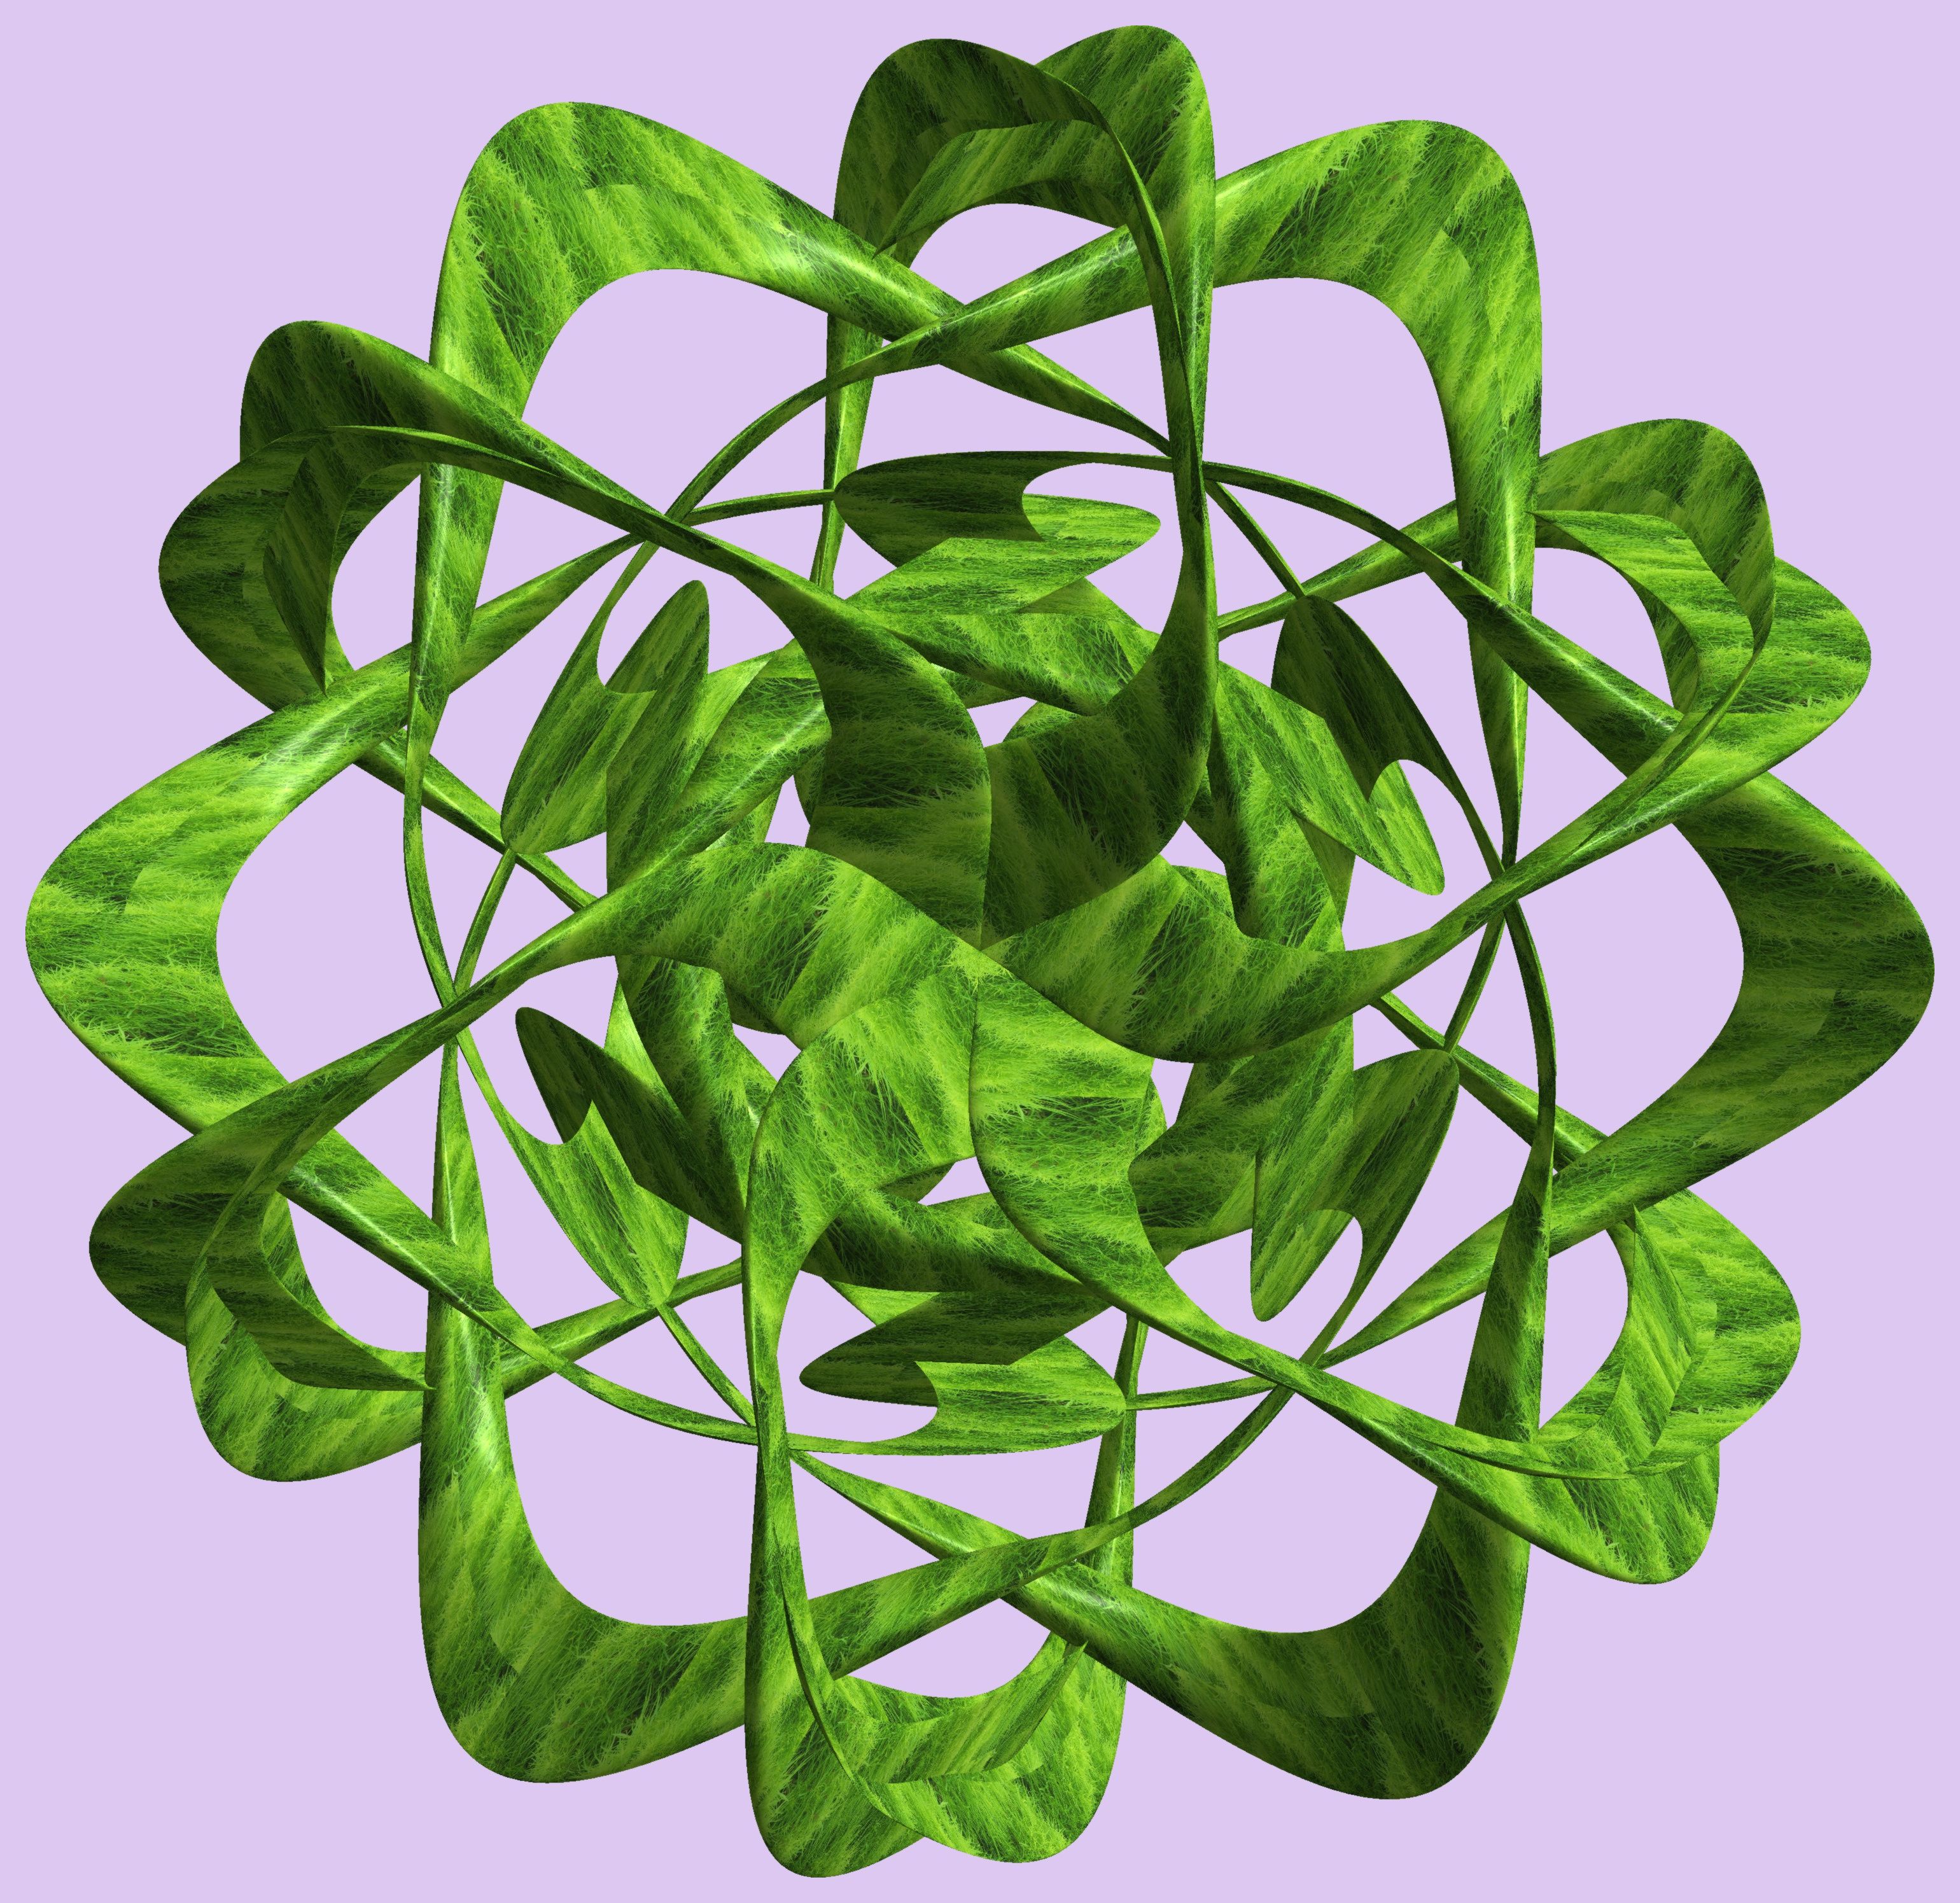
structure, plant, texture, leaf, flower, pattern, food, herb, produce, vegetable, botany, cool image, figure, design, symmetry, 3d, graphic, knot, brassica, mathematica, cg, parametricplot3d, code, program, algorithm, abstruct, mapping, flowering plant, annual plant, land plant, leaf vegetable